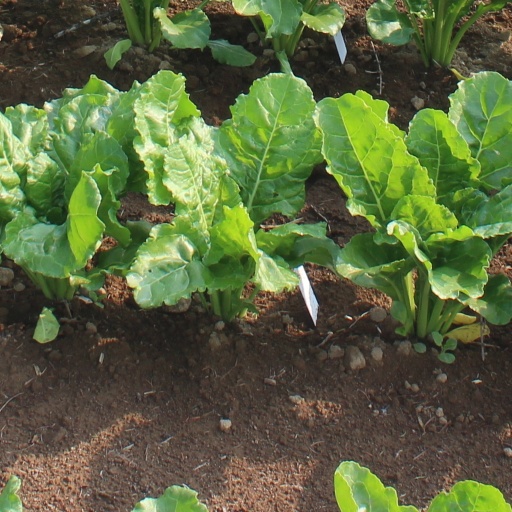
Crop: sugar beet